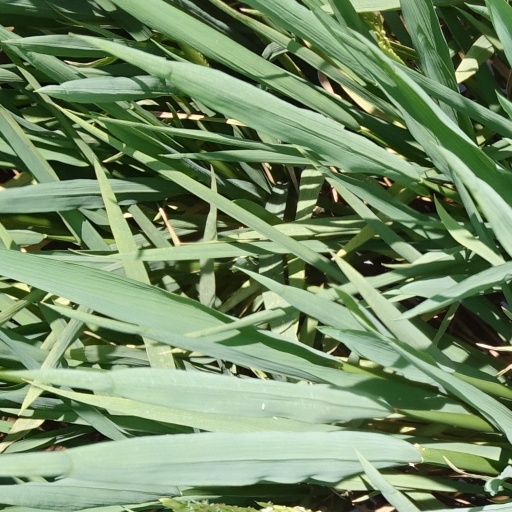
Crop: rice